Chimes at Midnight

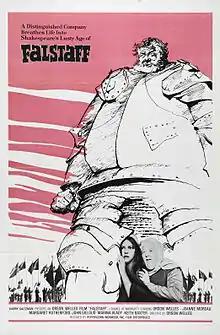
U.S. theatrical release poster

Chimes at Midnight (released in most of Europe as Falstaff) is a 1966 period comedy-drama film written, directed by, and starring Orson Welles. Its plot centers on William Shakespeare's recurring character Sir John Falstaff and his fatherly relationship with Prince Hal, who must choose loyalty to Falstaff or to his actual father, King Henry IV. The English-language film was an international co-production of Spain, France, and Switzerland.